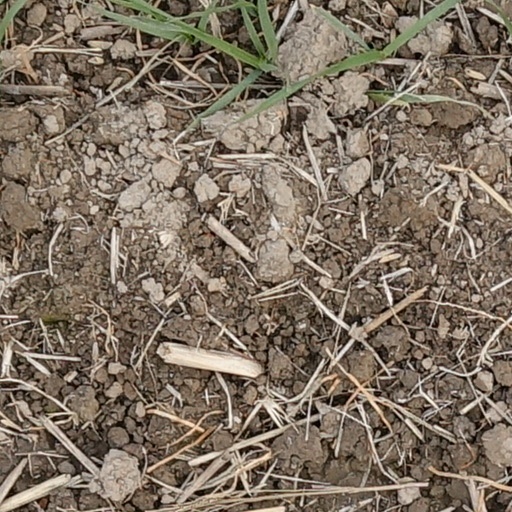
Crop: wheat